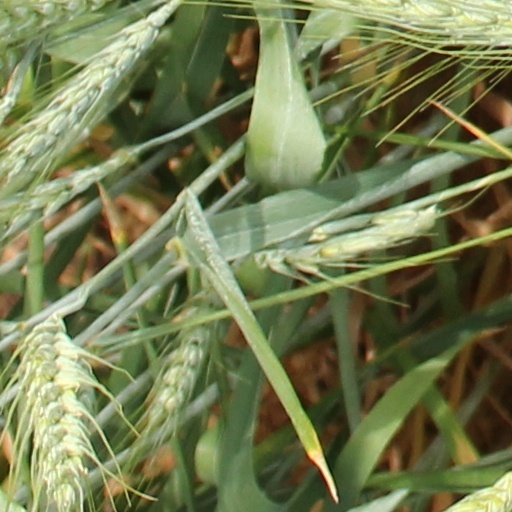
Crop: wheat